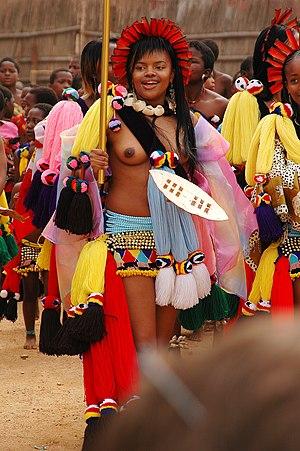
Sikhanyiso Dlamini, née le 1ᵉʳ septembre 1987 à Mbabane, est une princesse et rappeuse eswatinienne.